John A. McMahon

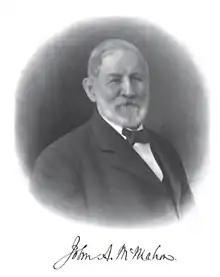

John A. McMahon (February 19, 1833 – March 8, 1923) was a three-term United States Representative from Ohio from 1875 to 1881. He was the nephew of Clement Vallandigham, another Representative from Ohio.